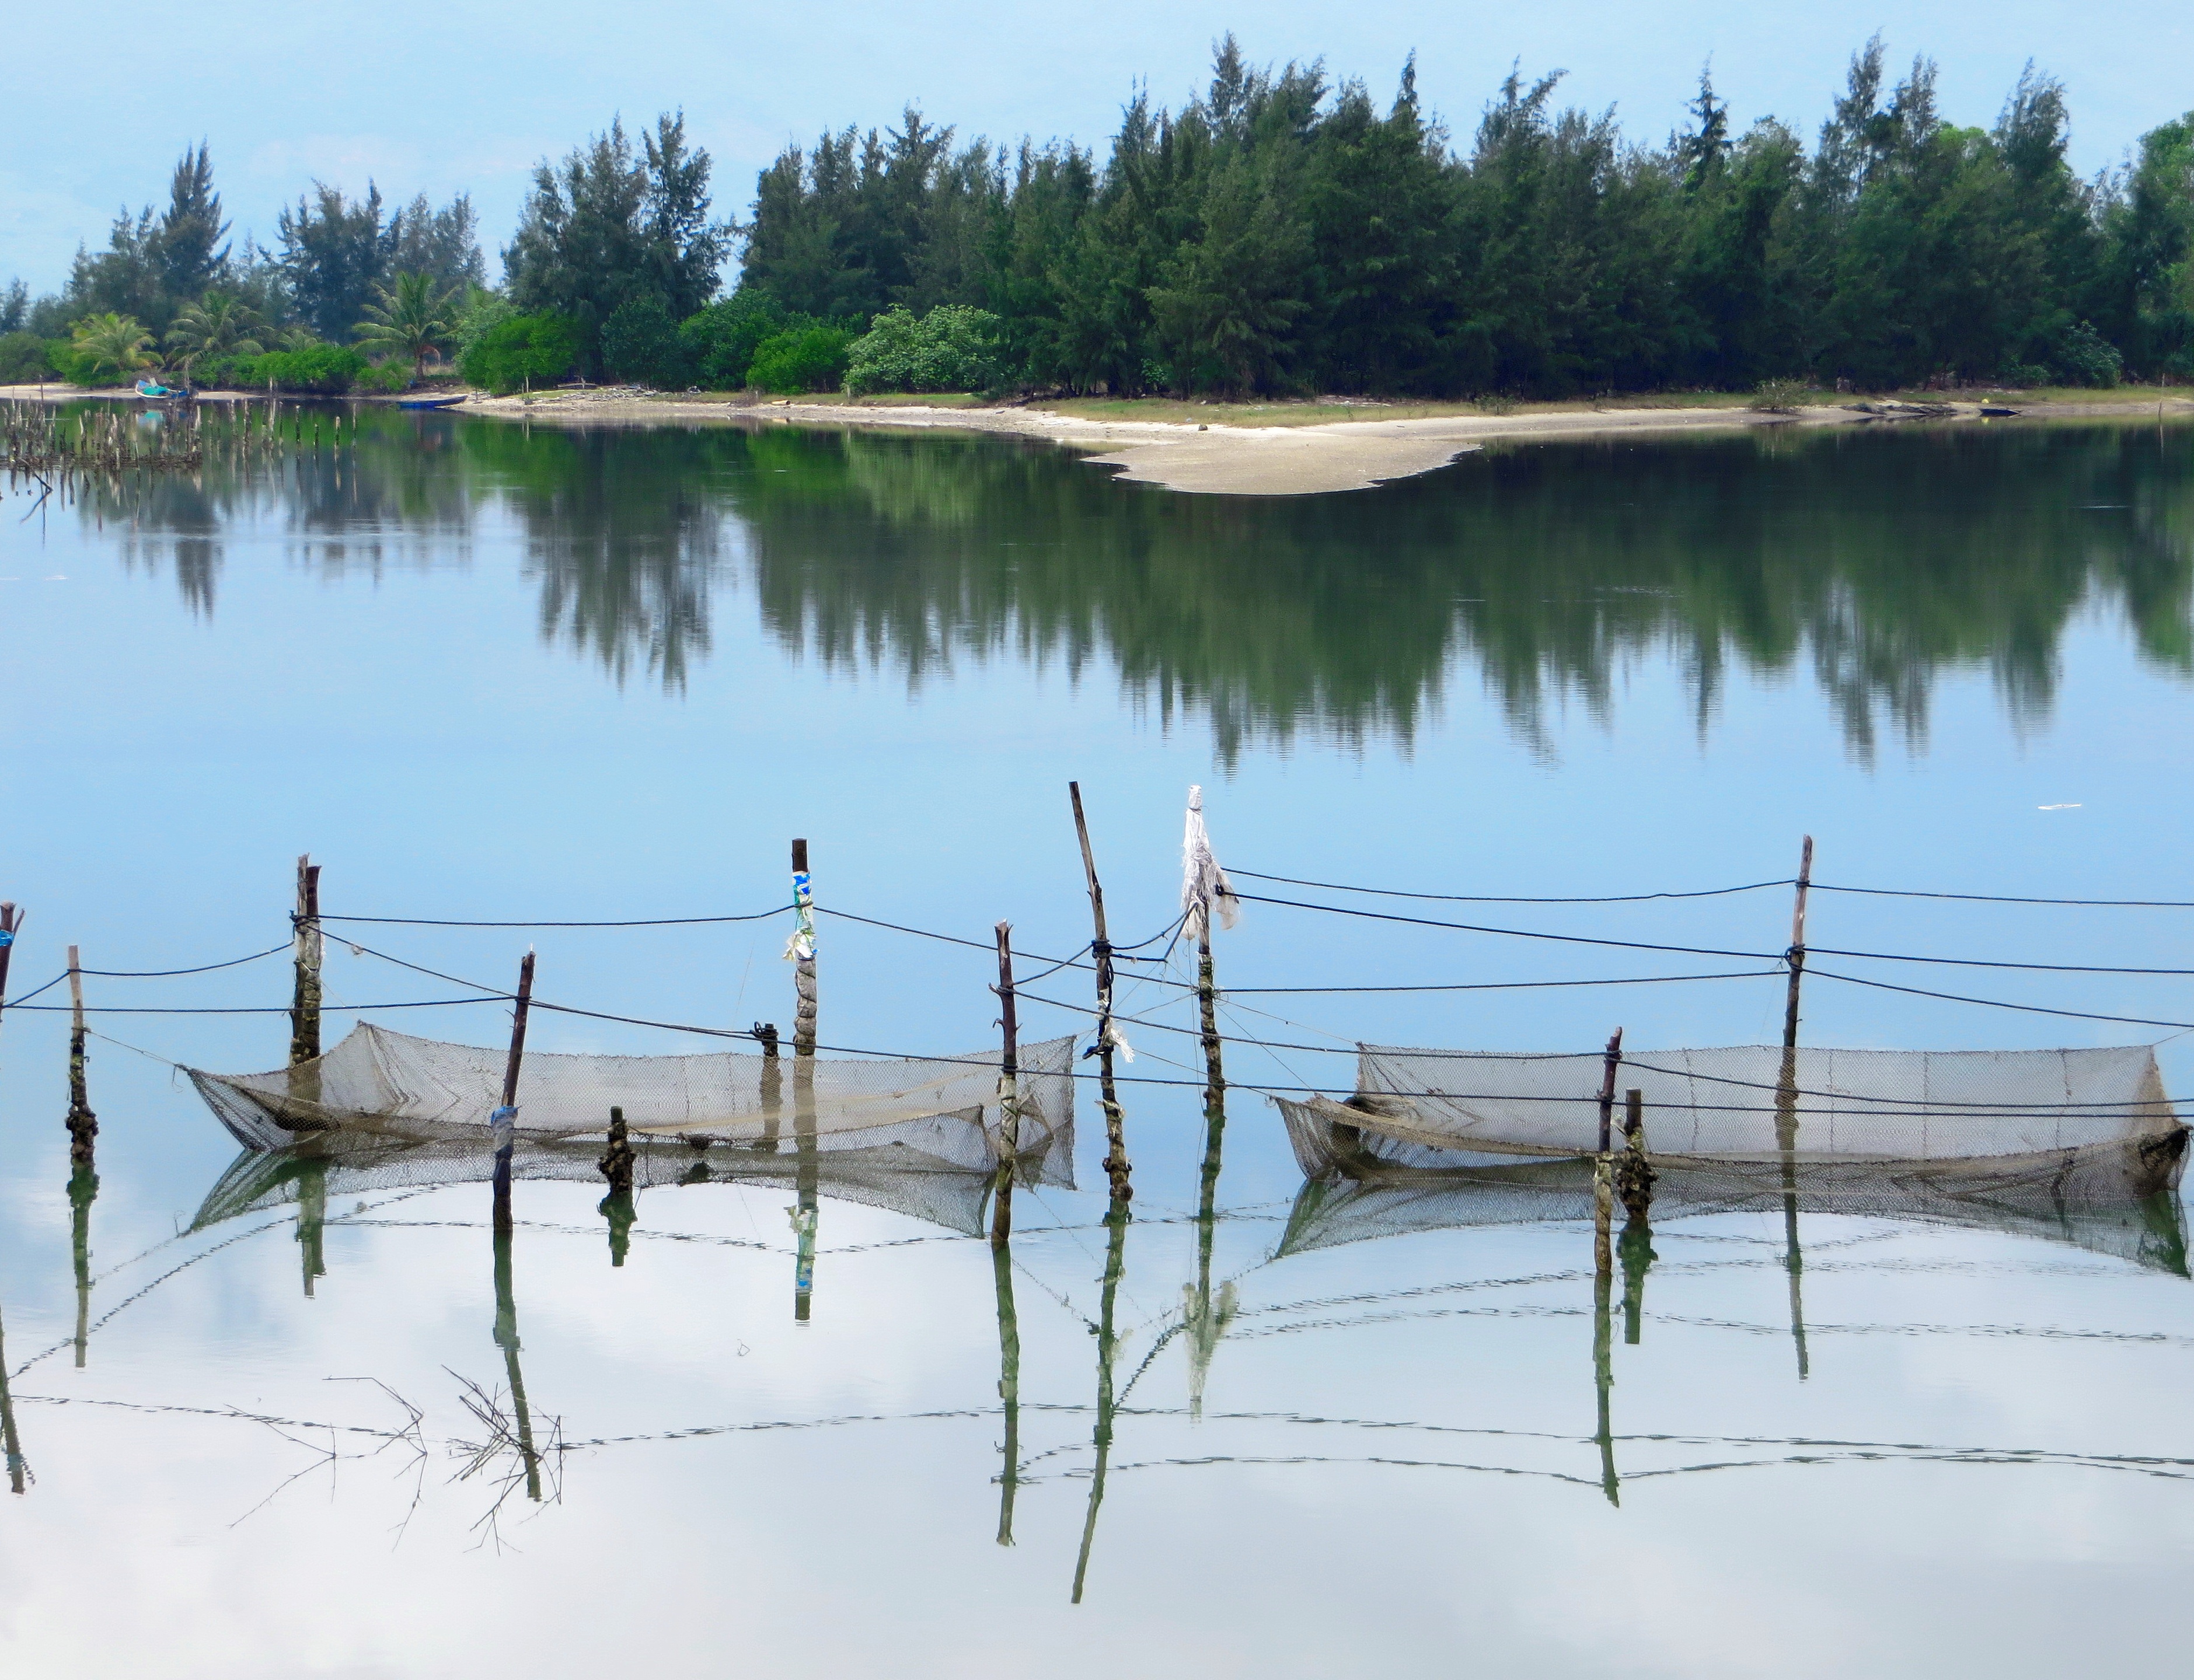
tree, water, marsh, wilderness, shore, lake, pond, reflection, fishing, fisherman, lagoon, calm, reservoir, body of water, viet nam, wetland, reflections, serenity, netting, loch, danang, fish pond